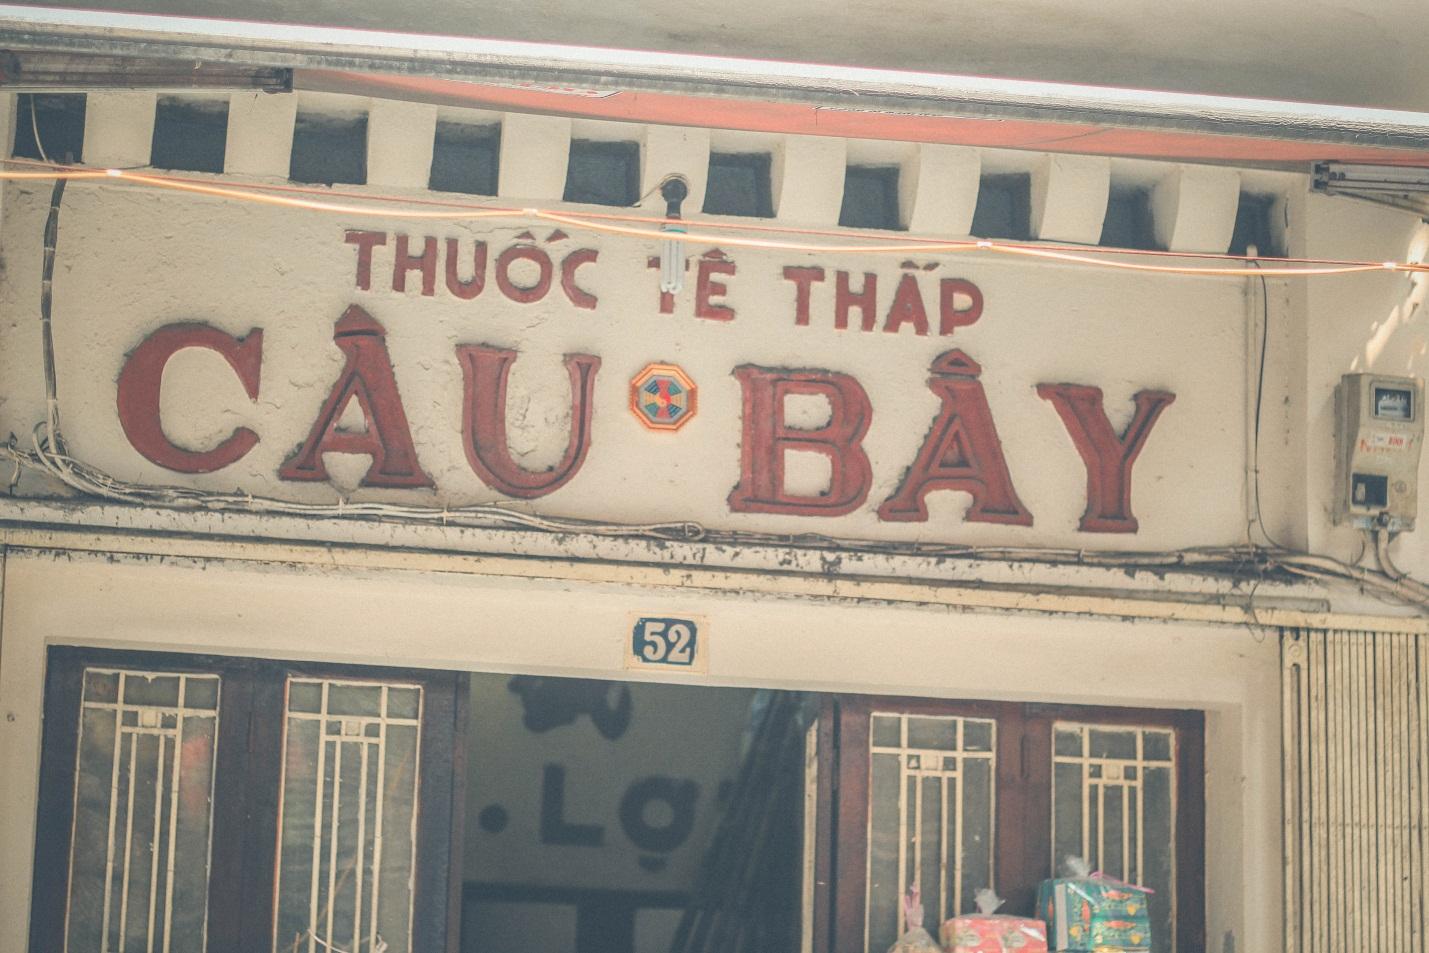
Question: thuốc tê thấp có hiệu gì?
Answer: có hiệu càu bây